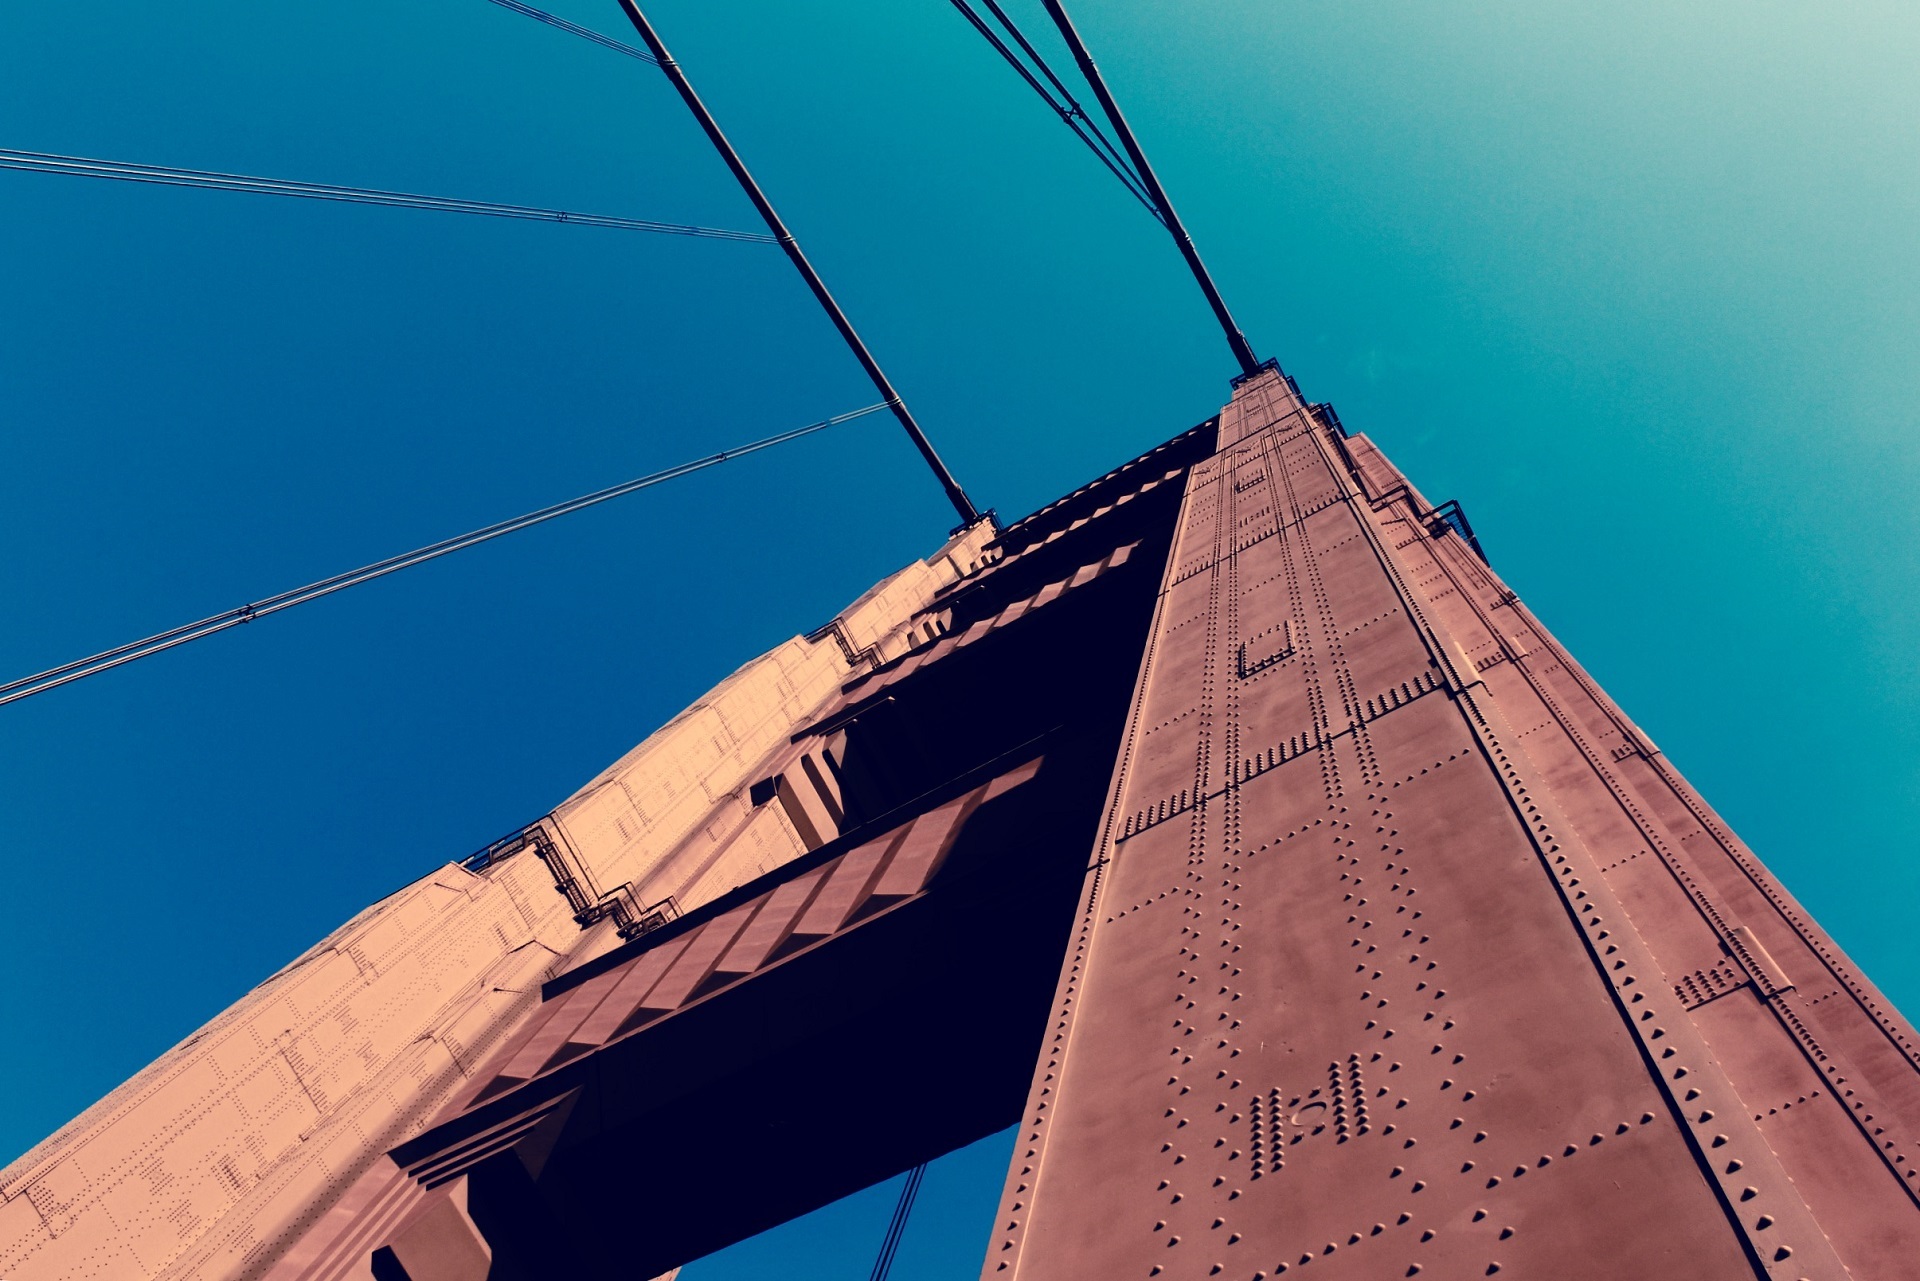
architecture, structure, sky, bridge, wind, roof, city, skyscraper, san francisco, golden gate, line, vehicle, tower, mast, color, metal, usa, bay, landmark, suspension, blue, attraction, california, spire, steeple, sail, cables, famous, shape, pacific ocean, rivets, atmosphere of earth